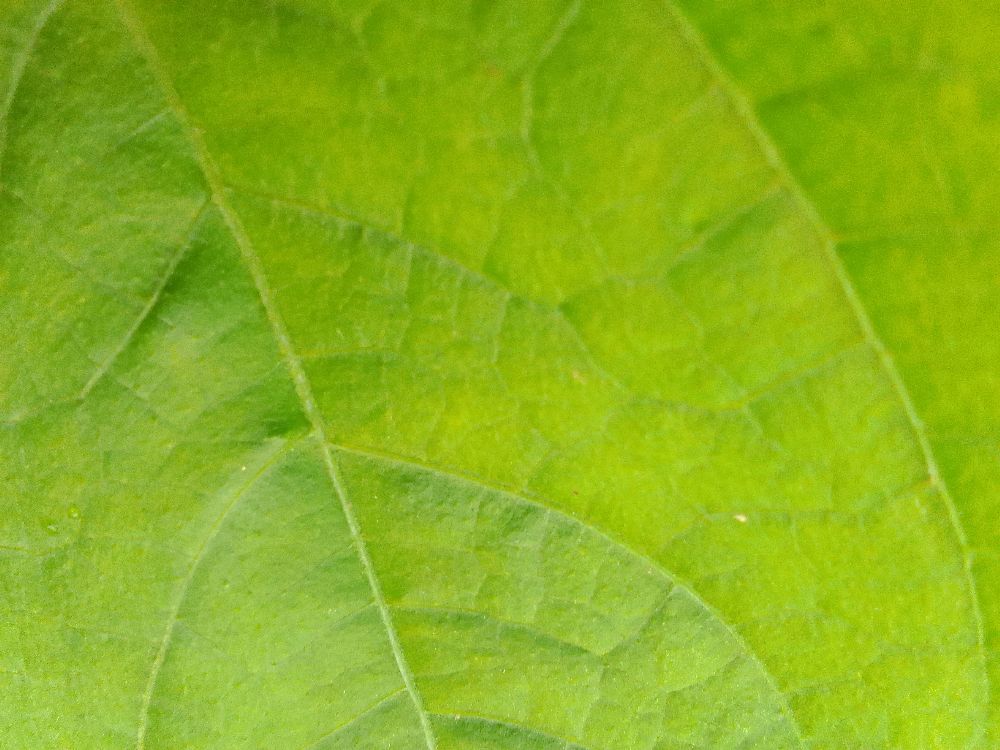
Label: healthy